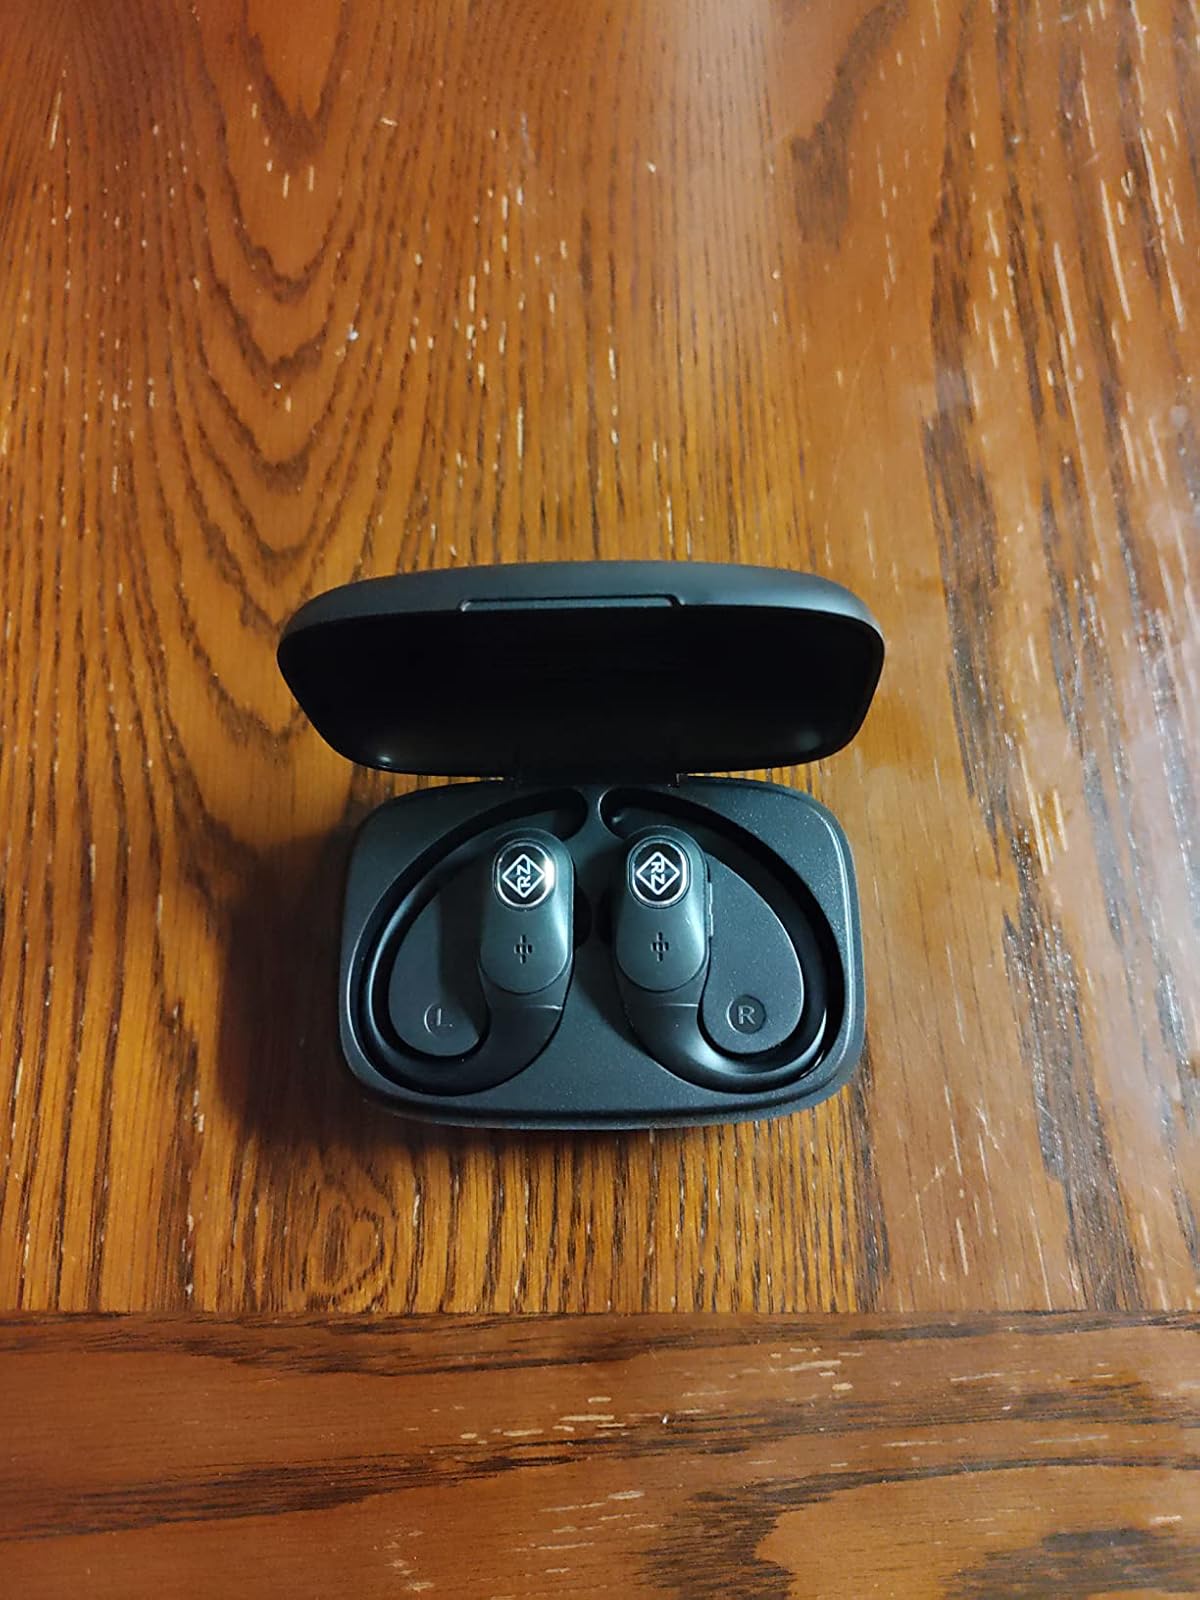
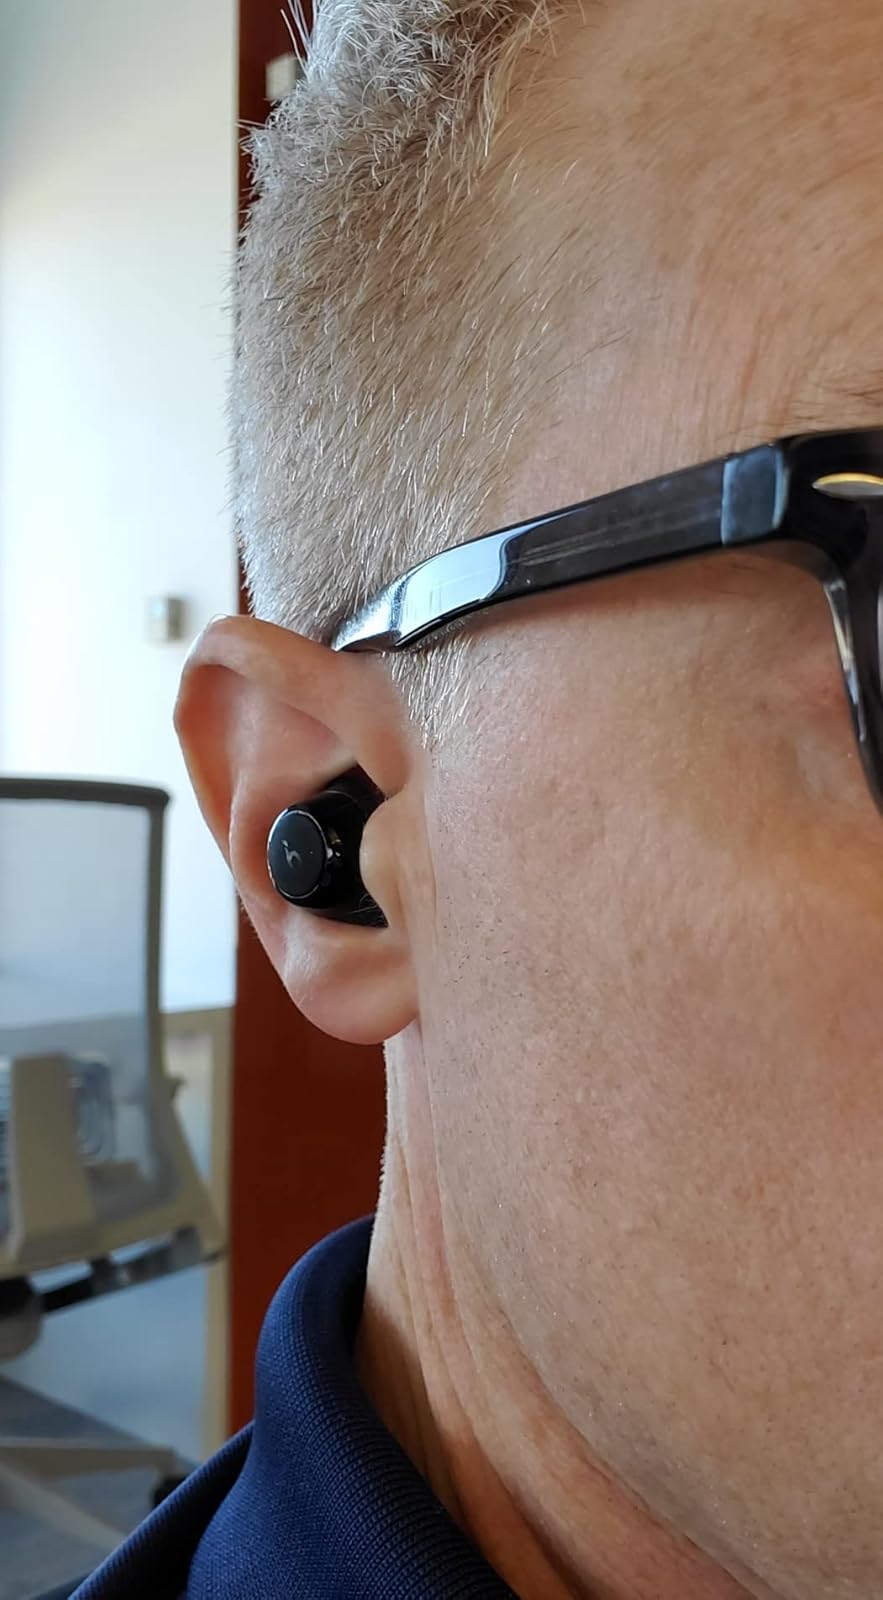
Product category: earbuds
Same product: no